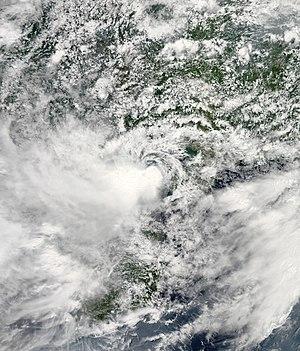
La saison cyclonique 2013 n'a pas de date spécifique de début ou de fin selon la définition de l'Organisation météorologique mondiale. Cependant, les cyclones tropicaux dans ce bassin montrent un double pic d'activité en mai et en novembre. Les vents dans le Pacifique ne sont pas enregistrés sur une minute mais sur dix minutes.